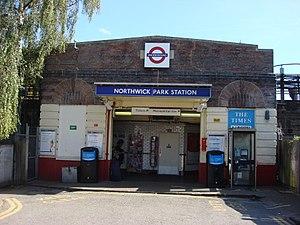
Northwick Park est une station du métro de Londres à Kenton dans le borough londonien de Brent. Elle est située sur la Metropolitan line.